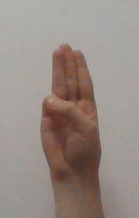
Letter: thaa